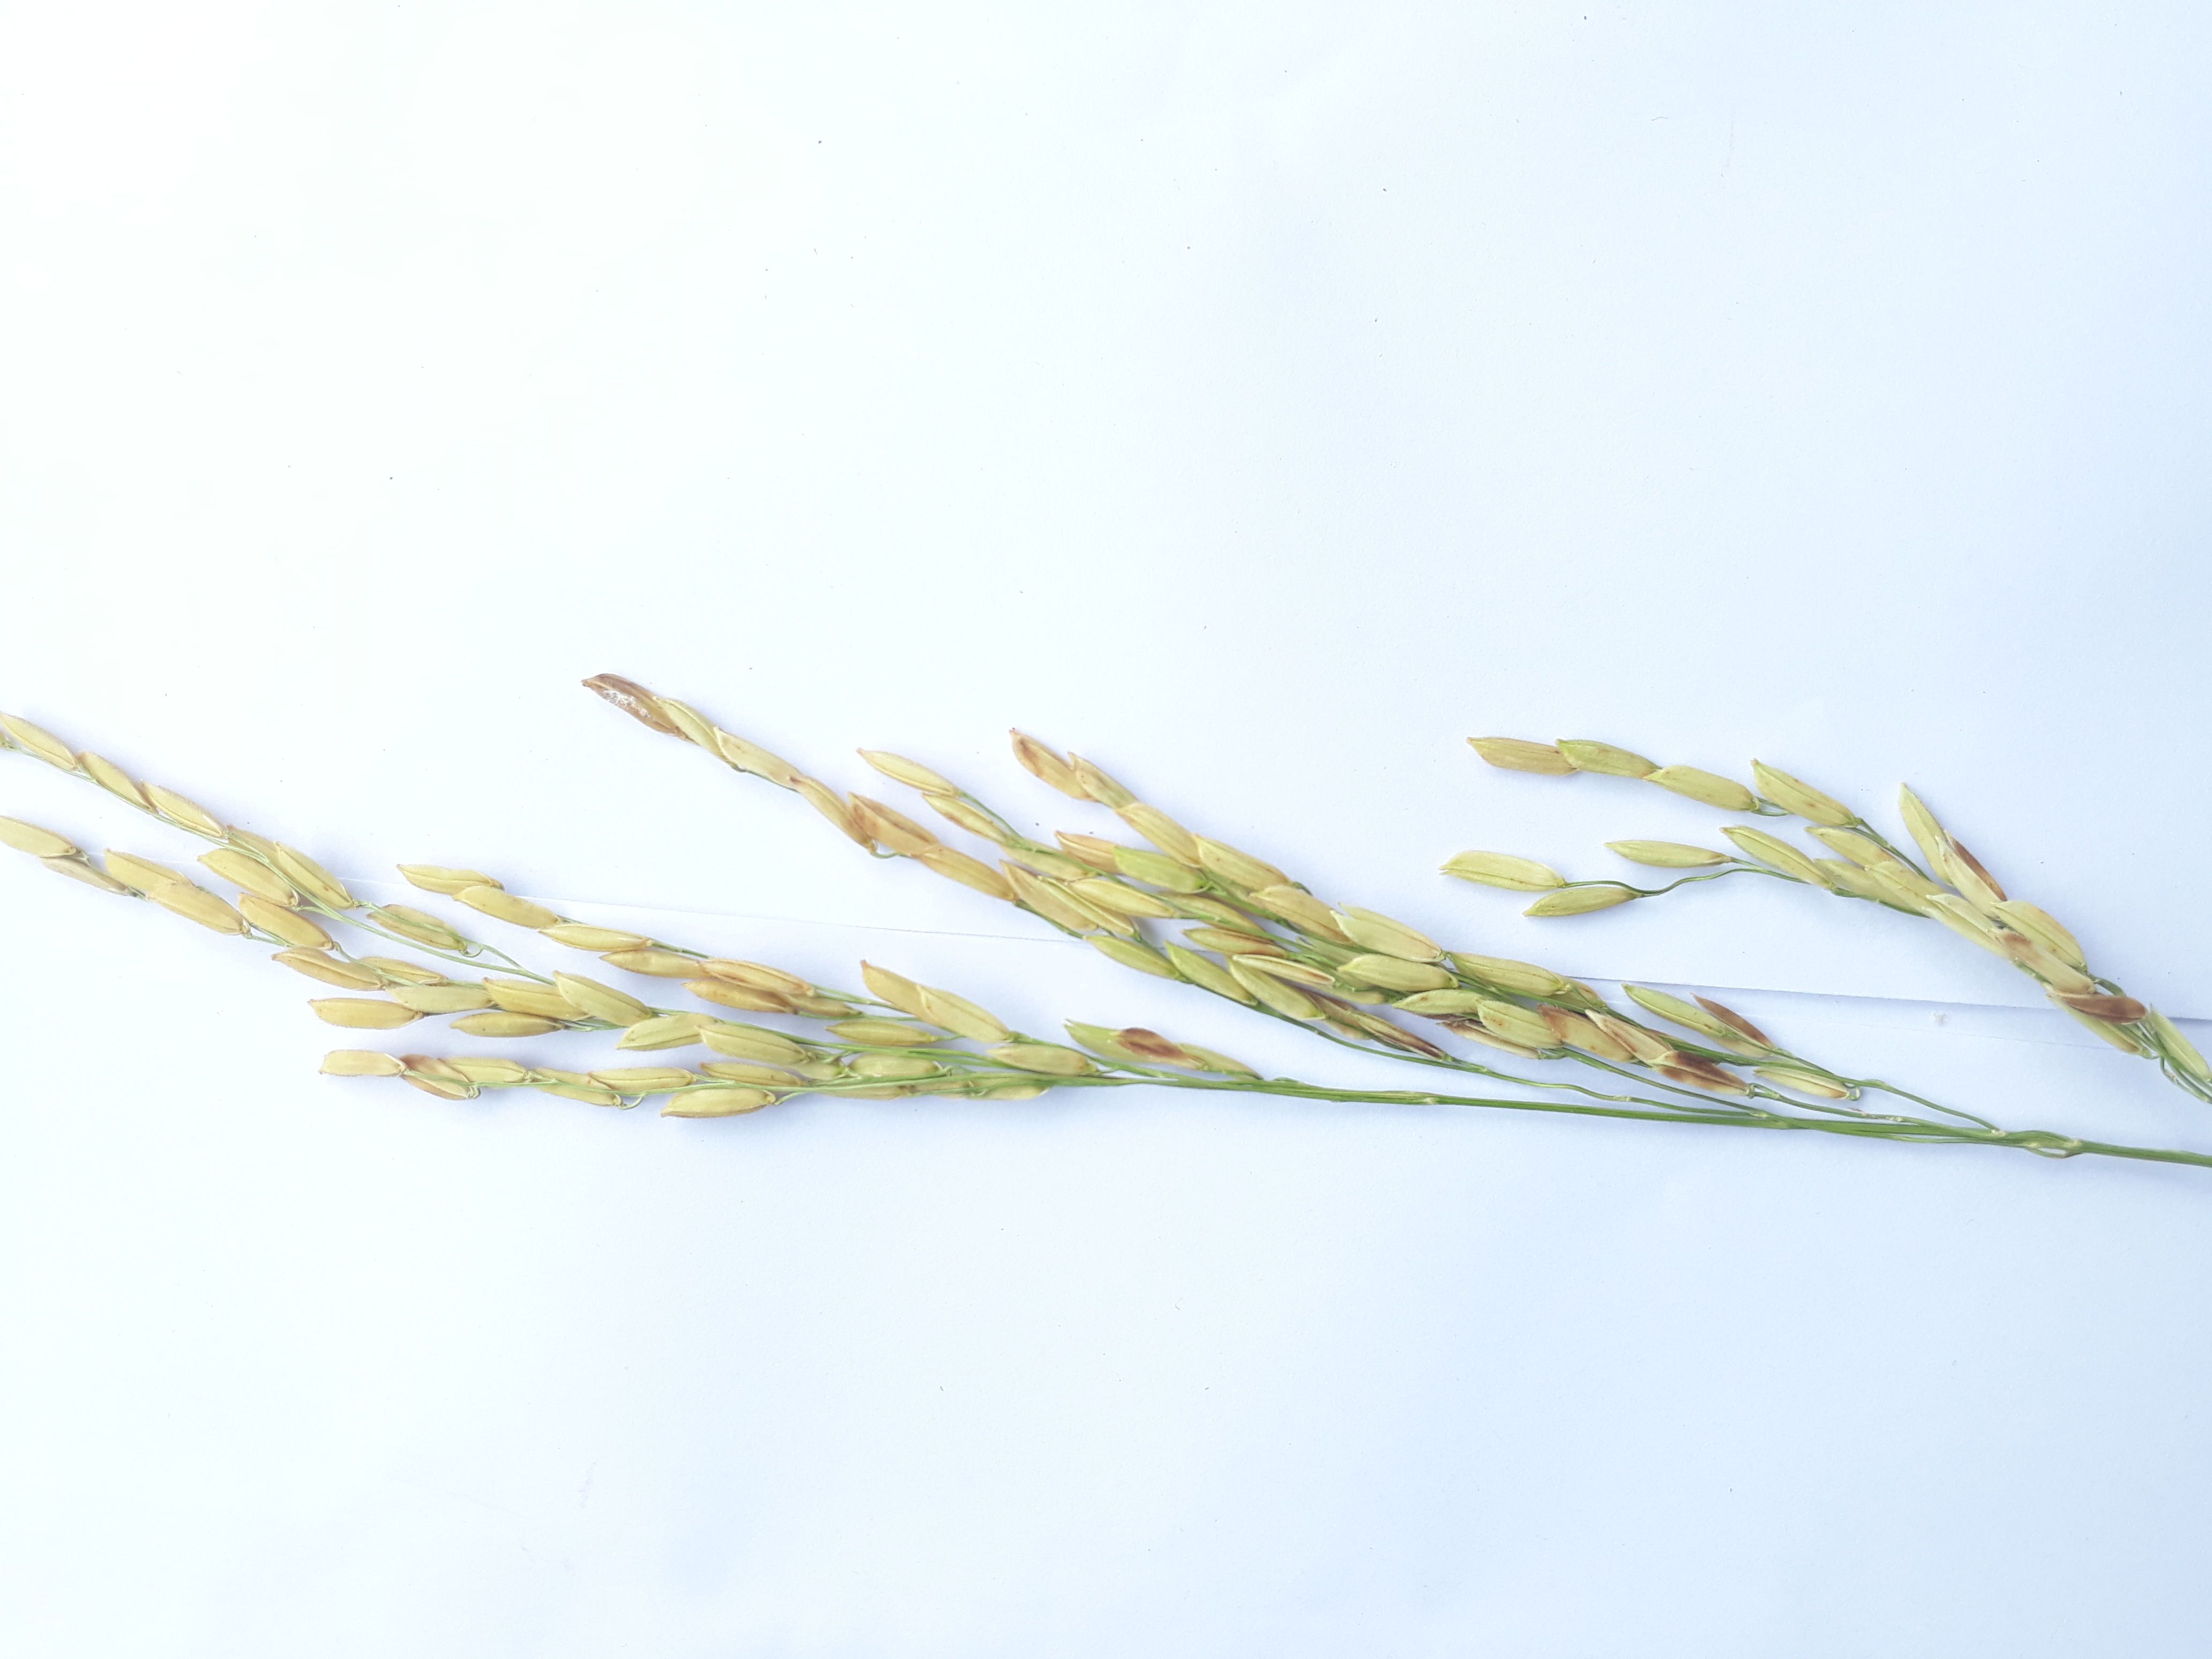
Label: Damaged